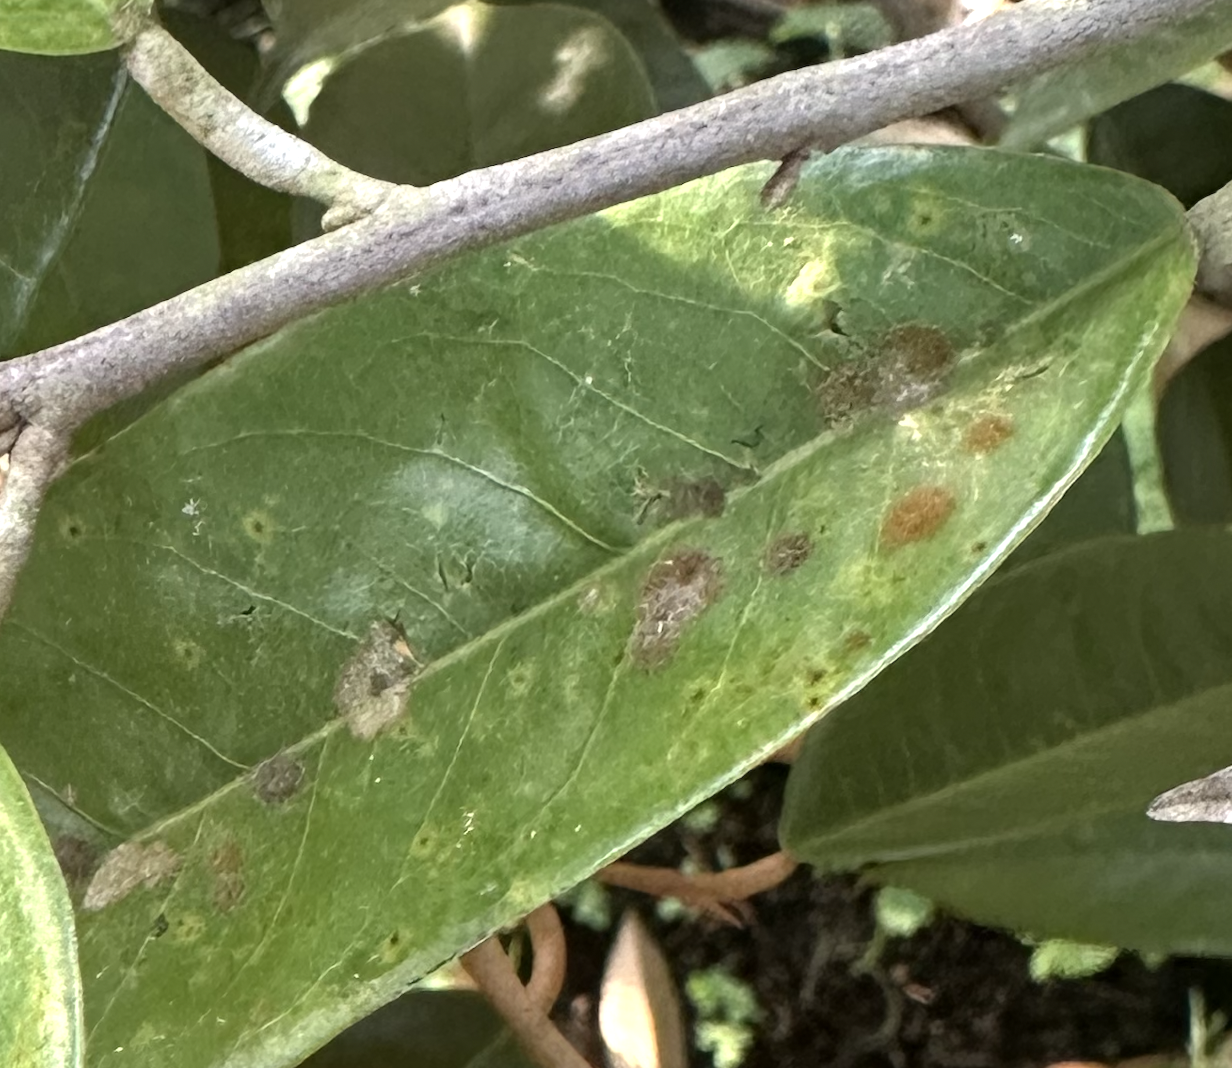
Label: stem_blight